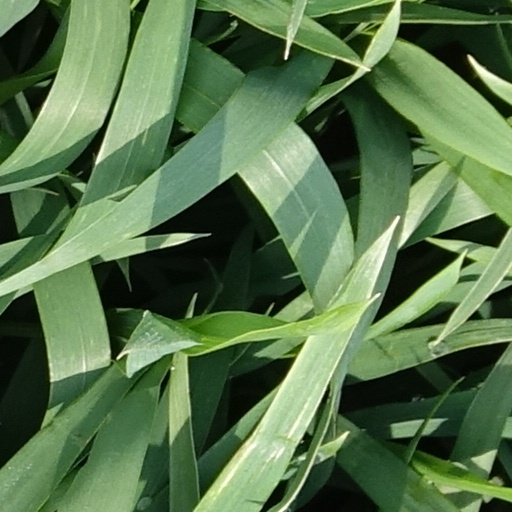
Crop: wheat